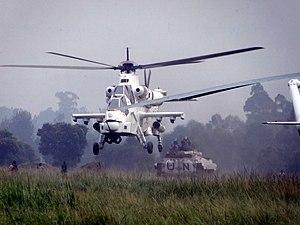
La photo montre un hélicoptère d’attaque de la Force de la MONUSCO, assurant une protection aérienne et terrestre d’un convoi d’ex-combattants FDLR, pour leur enrôlement au camp de transit de Kanyabayonga.
L'AH-2 Rooivalk est un hélicoptère d'attaque produit par la firme sud-africaine Denel Aerospace et en service au sein de la force aérienne sud-africaine.
Une mission de maintien de la paix est une action militaire ou de police entreprise par l'ONU via le Département des opérations de maintien de la paix ou par un ou plusieurs pays en réponse à une crise régionale dont ils ne sont pas les protagonistes. Lorsque cette mission est entreprise directement par l'ONU, celle-ci demande à ses pays membres une participation en troupes.
La Mission de l'Organisation des Nations unies en république démocratique du Congo, devenue la Mission de l'Organisation des Nations unies pour la stabilisation en république démocratique du Congo le 1ᵉʳ juillet 2010, est une mission de maintien de la paix en république démocratique du Congo de l’ONU.